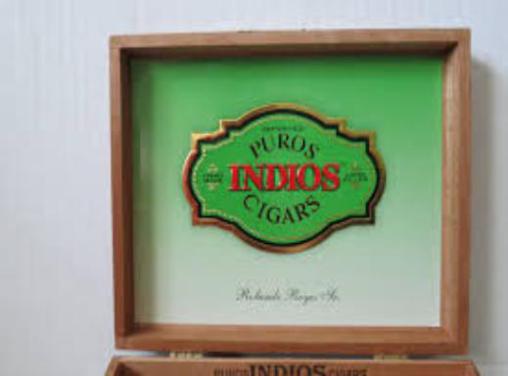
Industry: Necessities